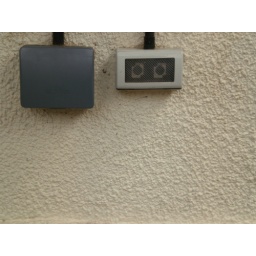
As I tucked into my BLT I was momentarily distracted by these odd boxes on the wall of the pub...